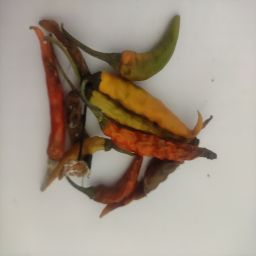
Crop: Chile Pepper
Quality: Damaged